1998–99 FIS Ski Jumping World Cup – Zakopane

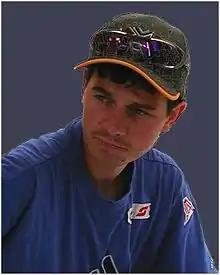
Stefan Horngacher, winner of the first competition in Zakopane

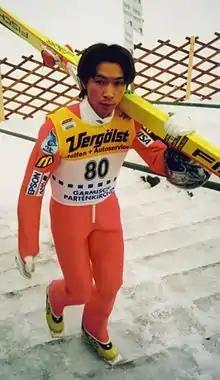
Hideharu Miyahira, 5th place finisher in the second competition in Zakopane

Before the World Cup ski jumping competitions in Zakopane, 14 individual events had already taken place in the series. The leader of the overall World Cup standings was Janne Ahonen. The Finnish representative had amassed 1.043 points, leading second-place Martin Schmitt by 165 points. In third place was Kazuyoshi Funaki with 761 points. In the Nations Cup standings, the Japanese team led ahead of Germany and Austria.